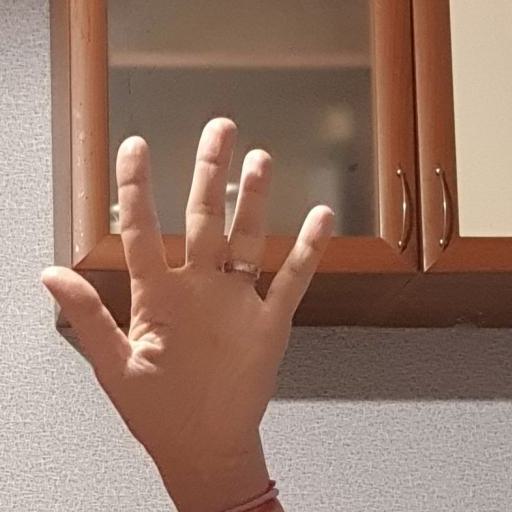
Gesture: palm